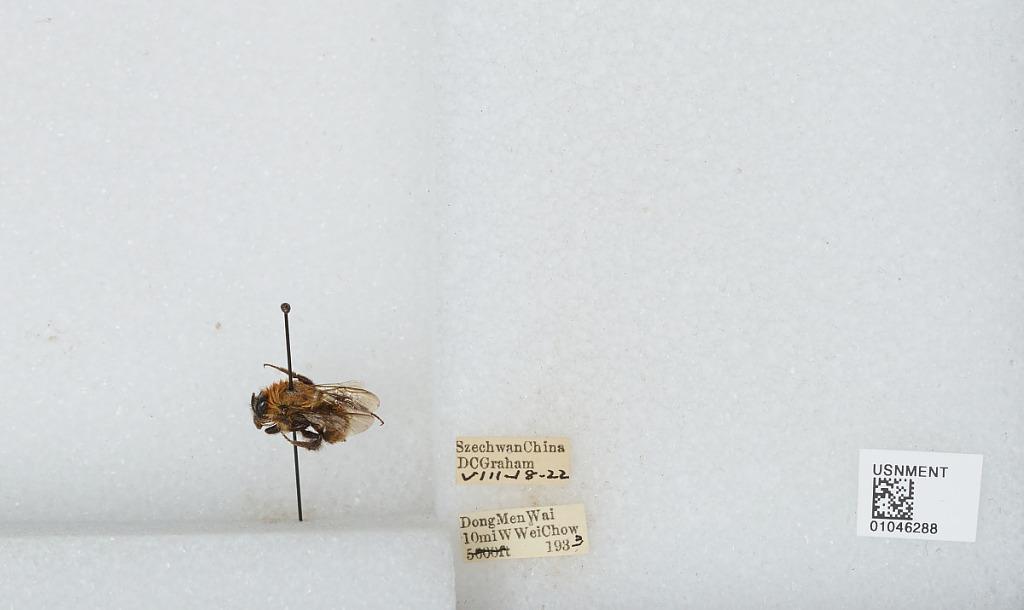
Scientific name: Bombus sp.
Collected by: D. Graham
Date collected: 1933-8-18
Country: China
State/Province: Sichuan
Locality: Dong Men Wai 10 miles West Wei Chow